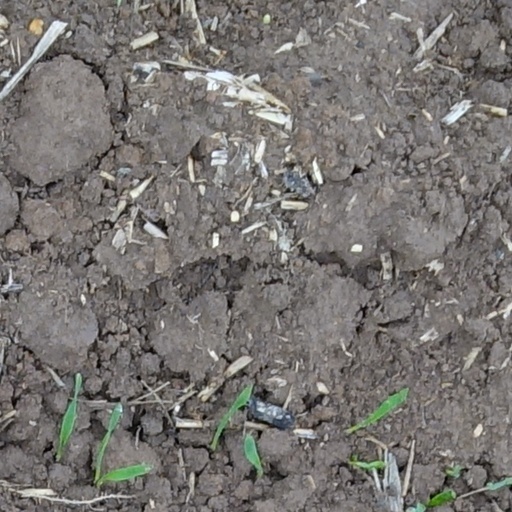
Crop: wheat